Zelda's Adventure

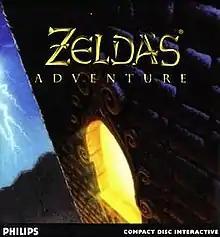
Box art for "Zelda's Adventure"

Zelda's Adventure is an action-adventure fantasy video game developed by Viridis Corporation and released on the CD-i format, based on "The Legend of Zelda" franchise. Set in the land of Tolemac, the game follows a non-traditional storyline, in which Link has been captured by the evil lord Ganon, and Zelda must collect the seven celestial signs in order to rescue him.